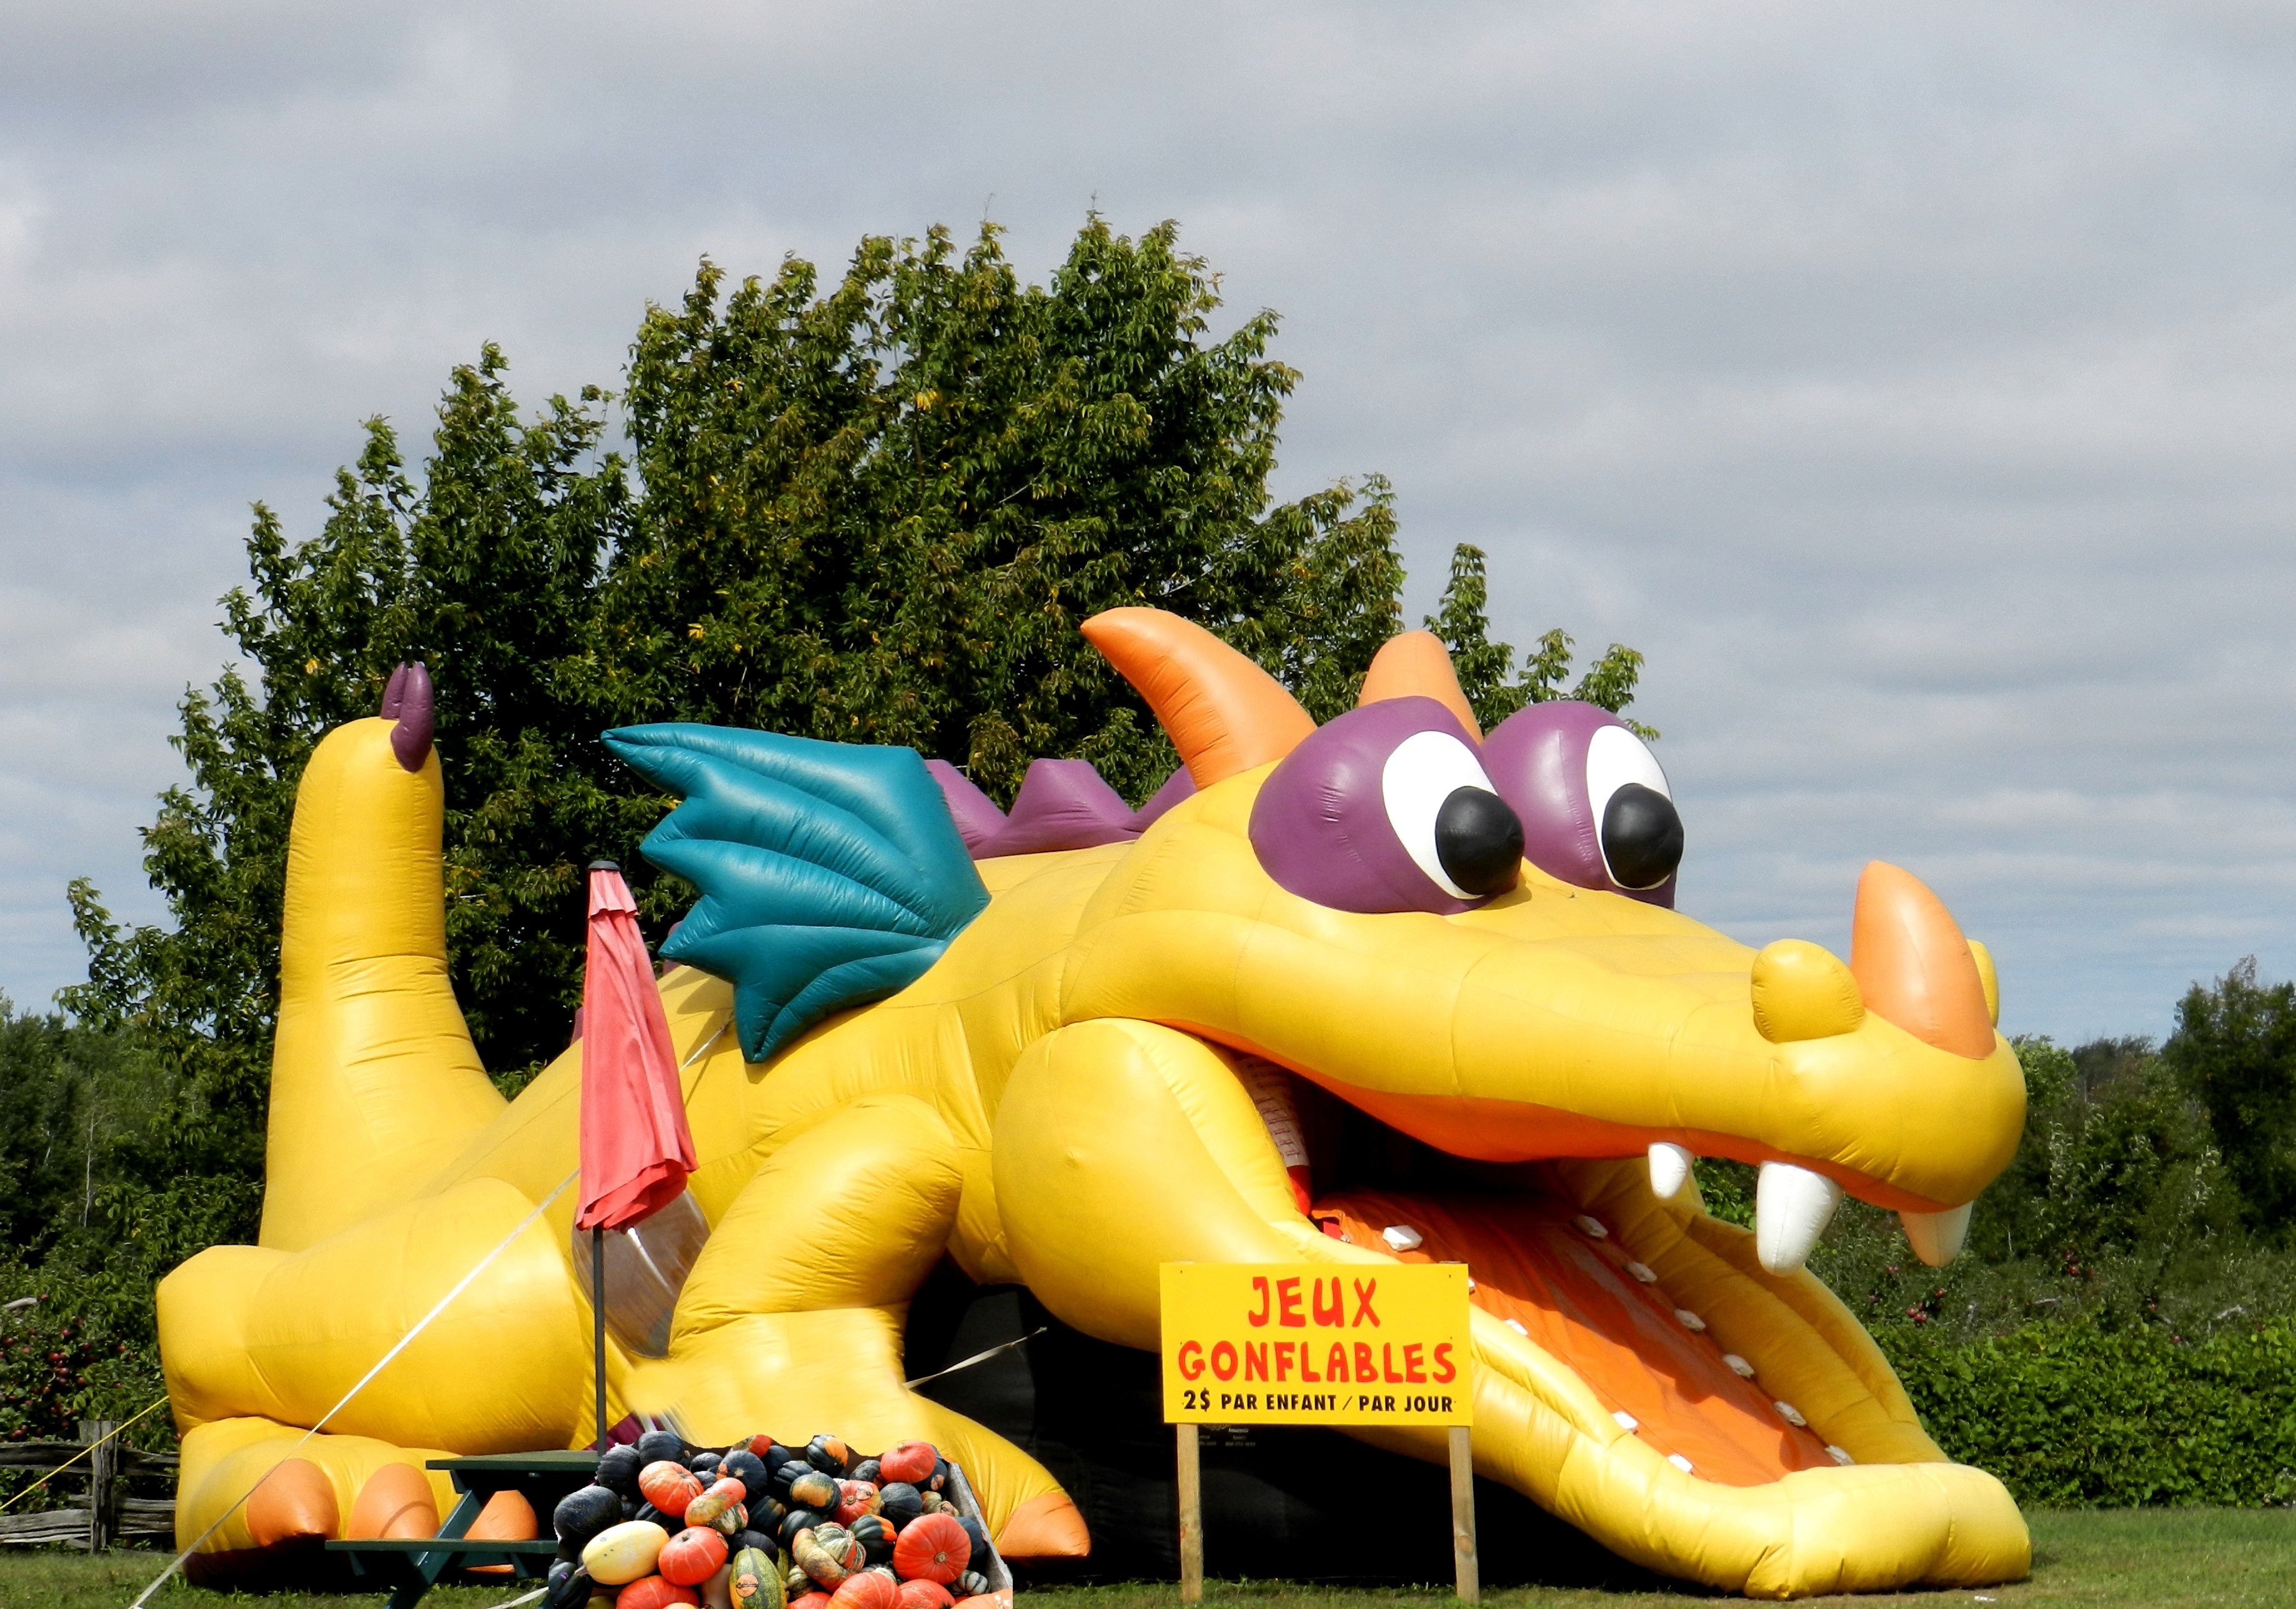
game, recreation, amusement park, park, attraction, toy, fun, playground, dragon, water park, games, inflatable, game gonfable